Augusta Treverorum

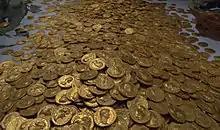
Trier gold hoard from the Feldstraße in the Rhineland Regional Museum

Already around the middle of the 2nd century, the baths at the Viehmarkt had become too small for the growing city population. To the south of the decumanus maximus, the Baths of Barbara were built near the Moselle River. With an area of 172 m × 240 m (42,500 m), they occupied more than two insulae and were among the largest thermal baths of their time. They were surpassed only by the Baths of Trajan in Rome and the later thermal baths of the 3rd and 4th centuries.